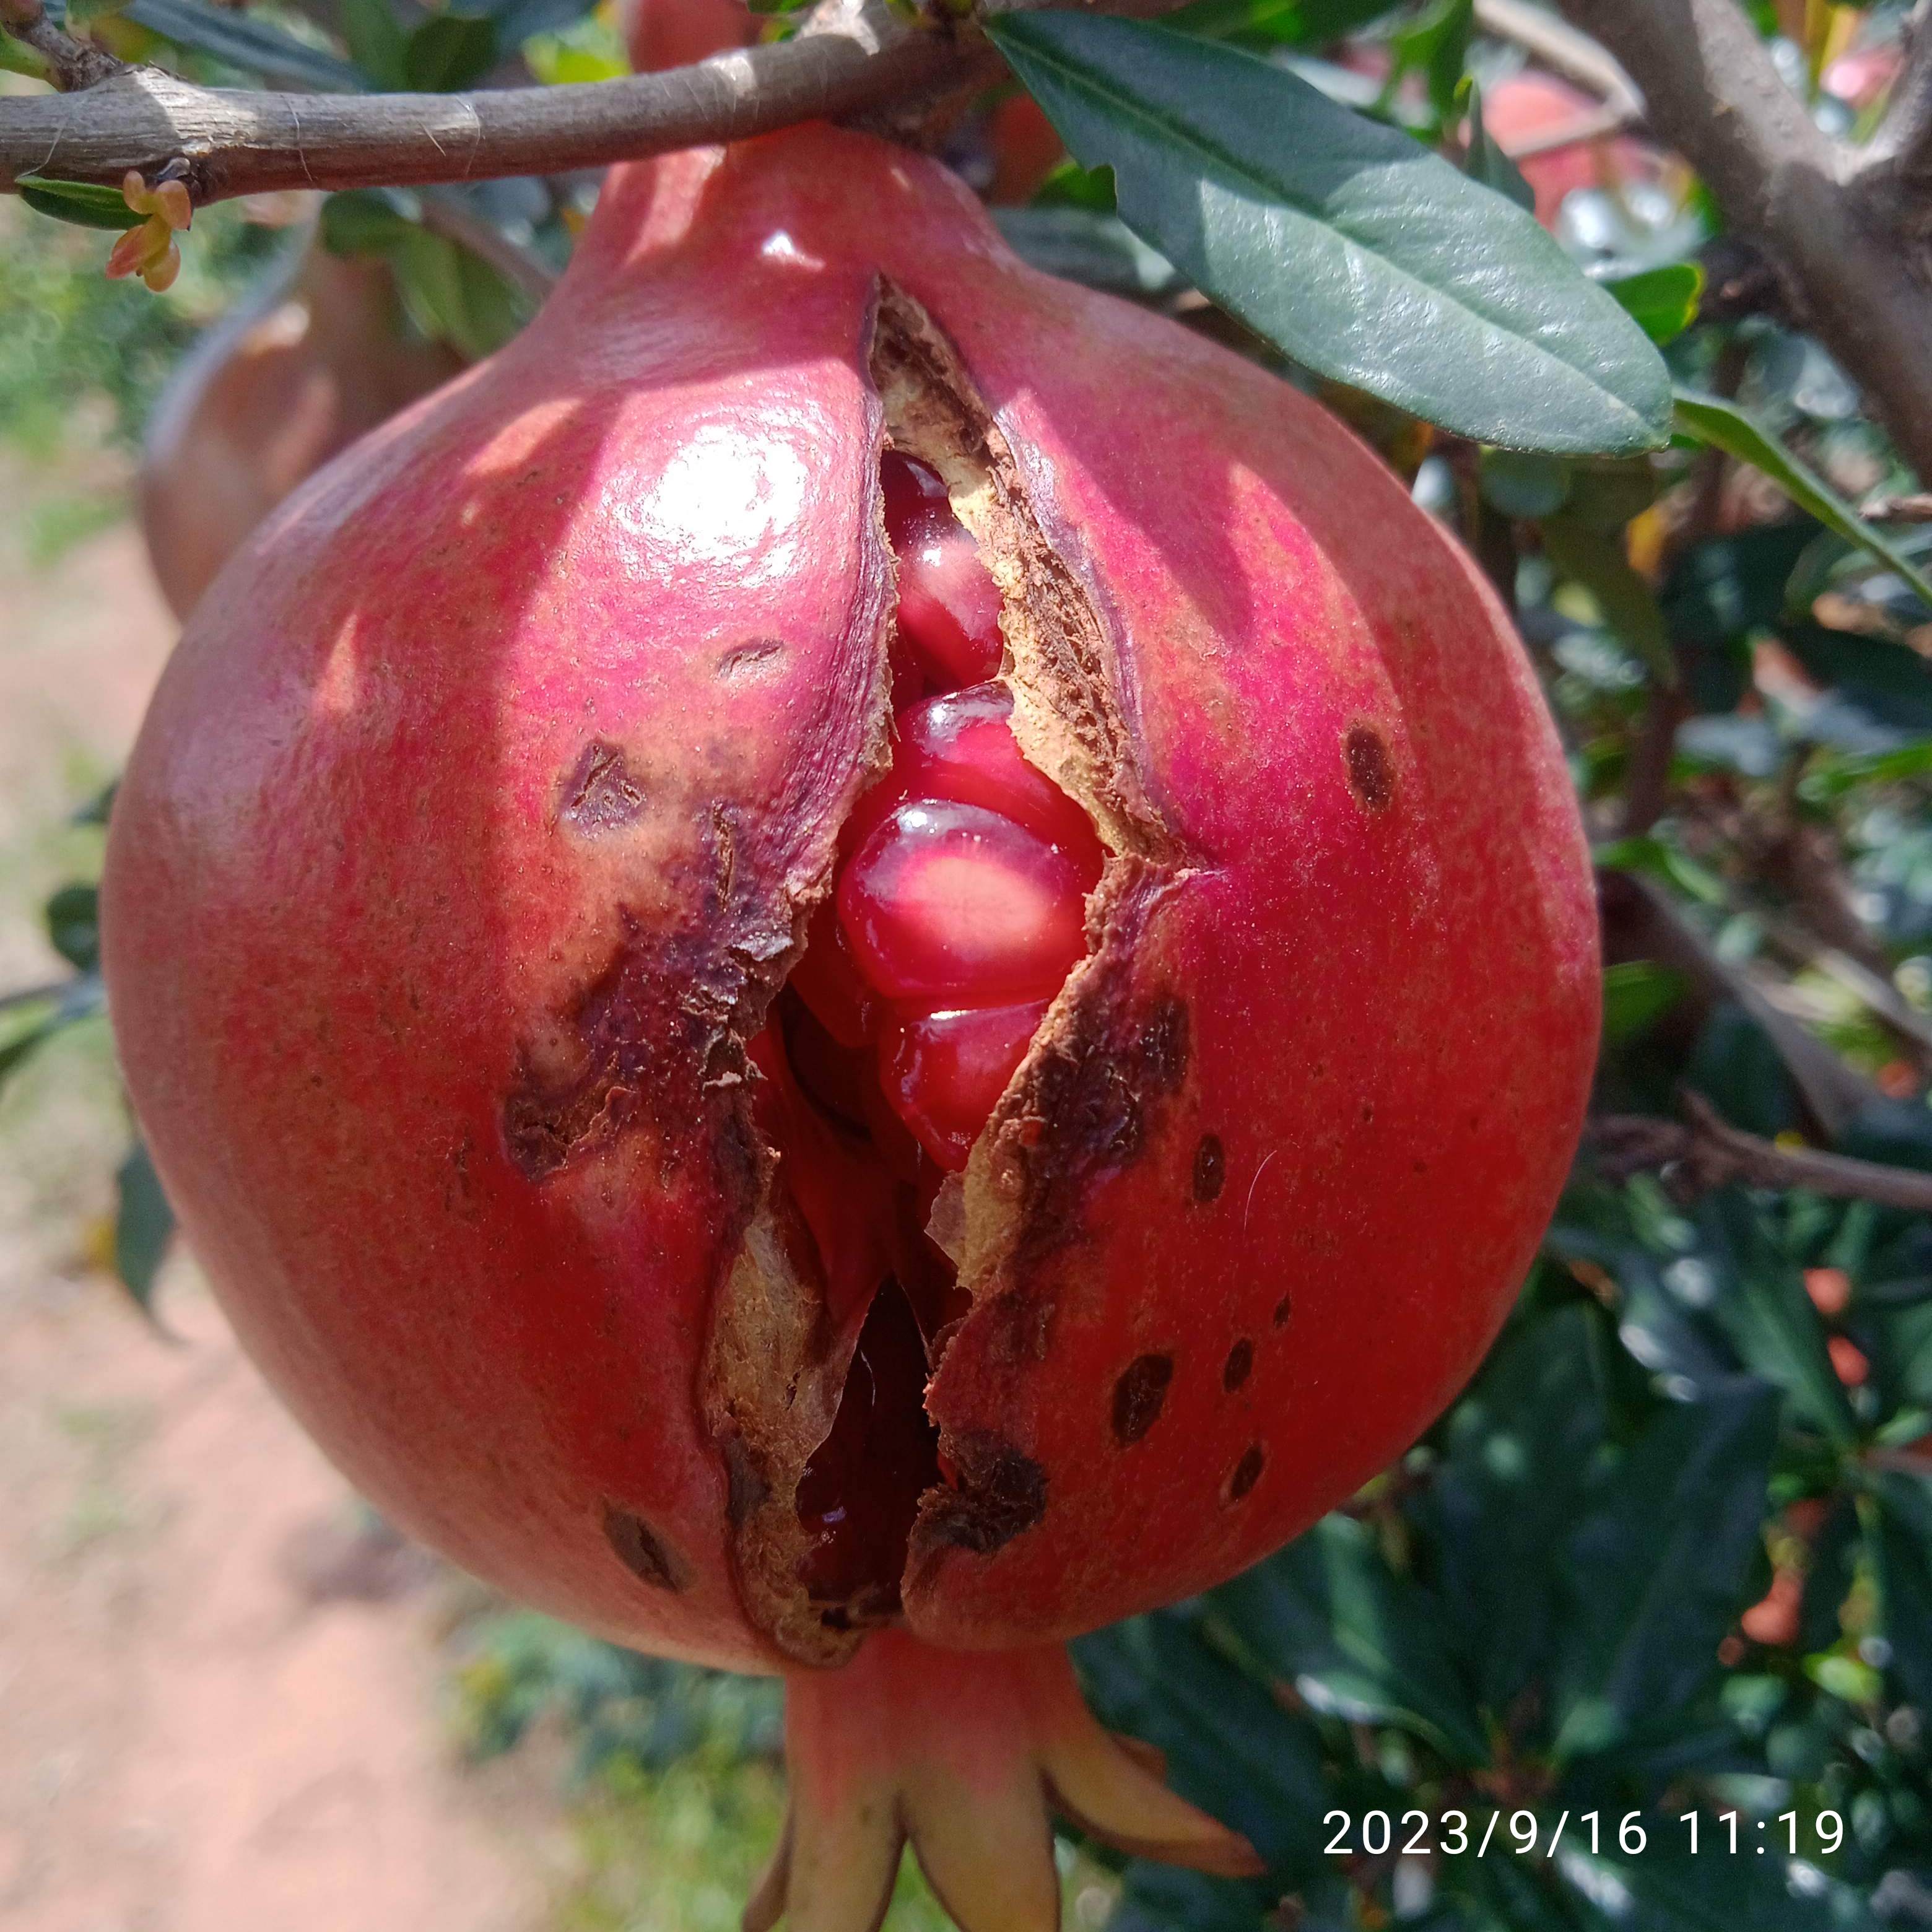
Label: Bacterial_Blight